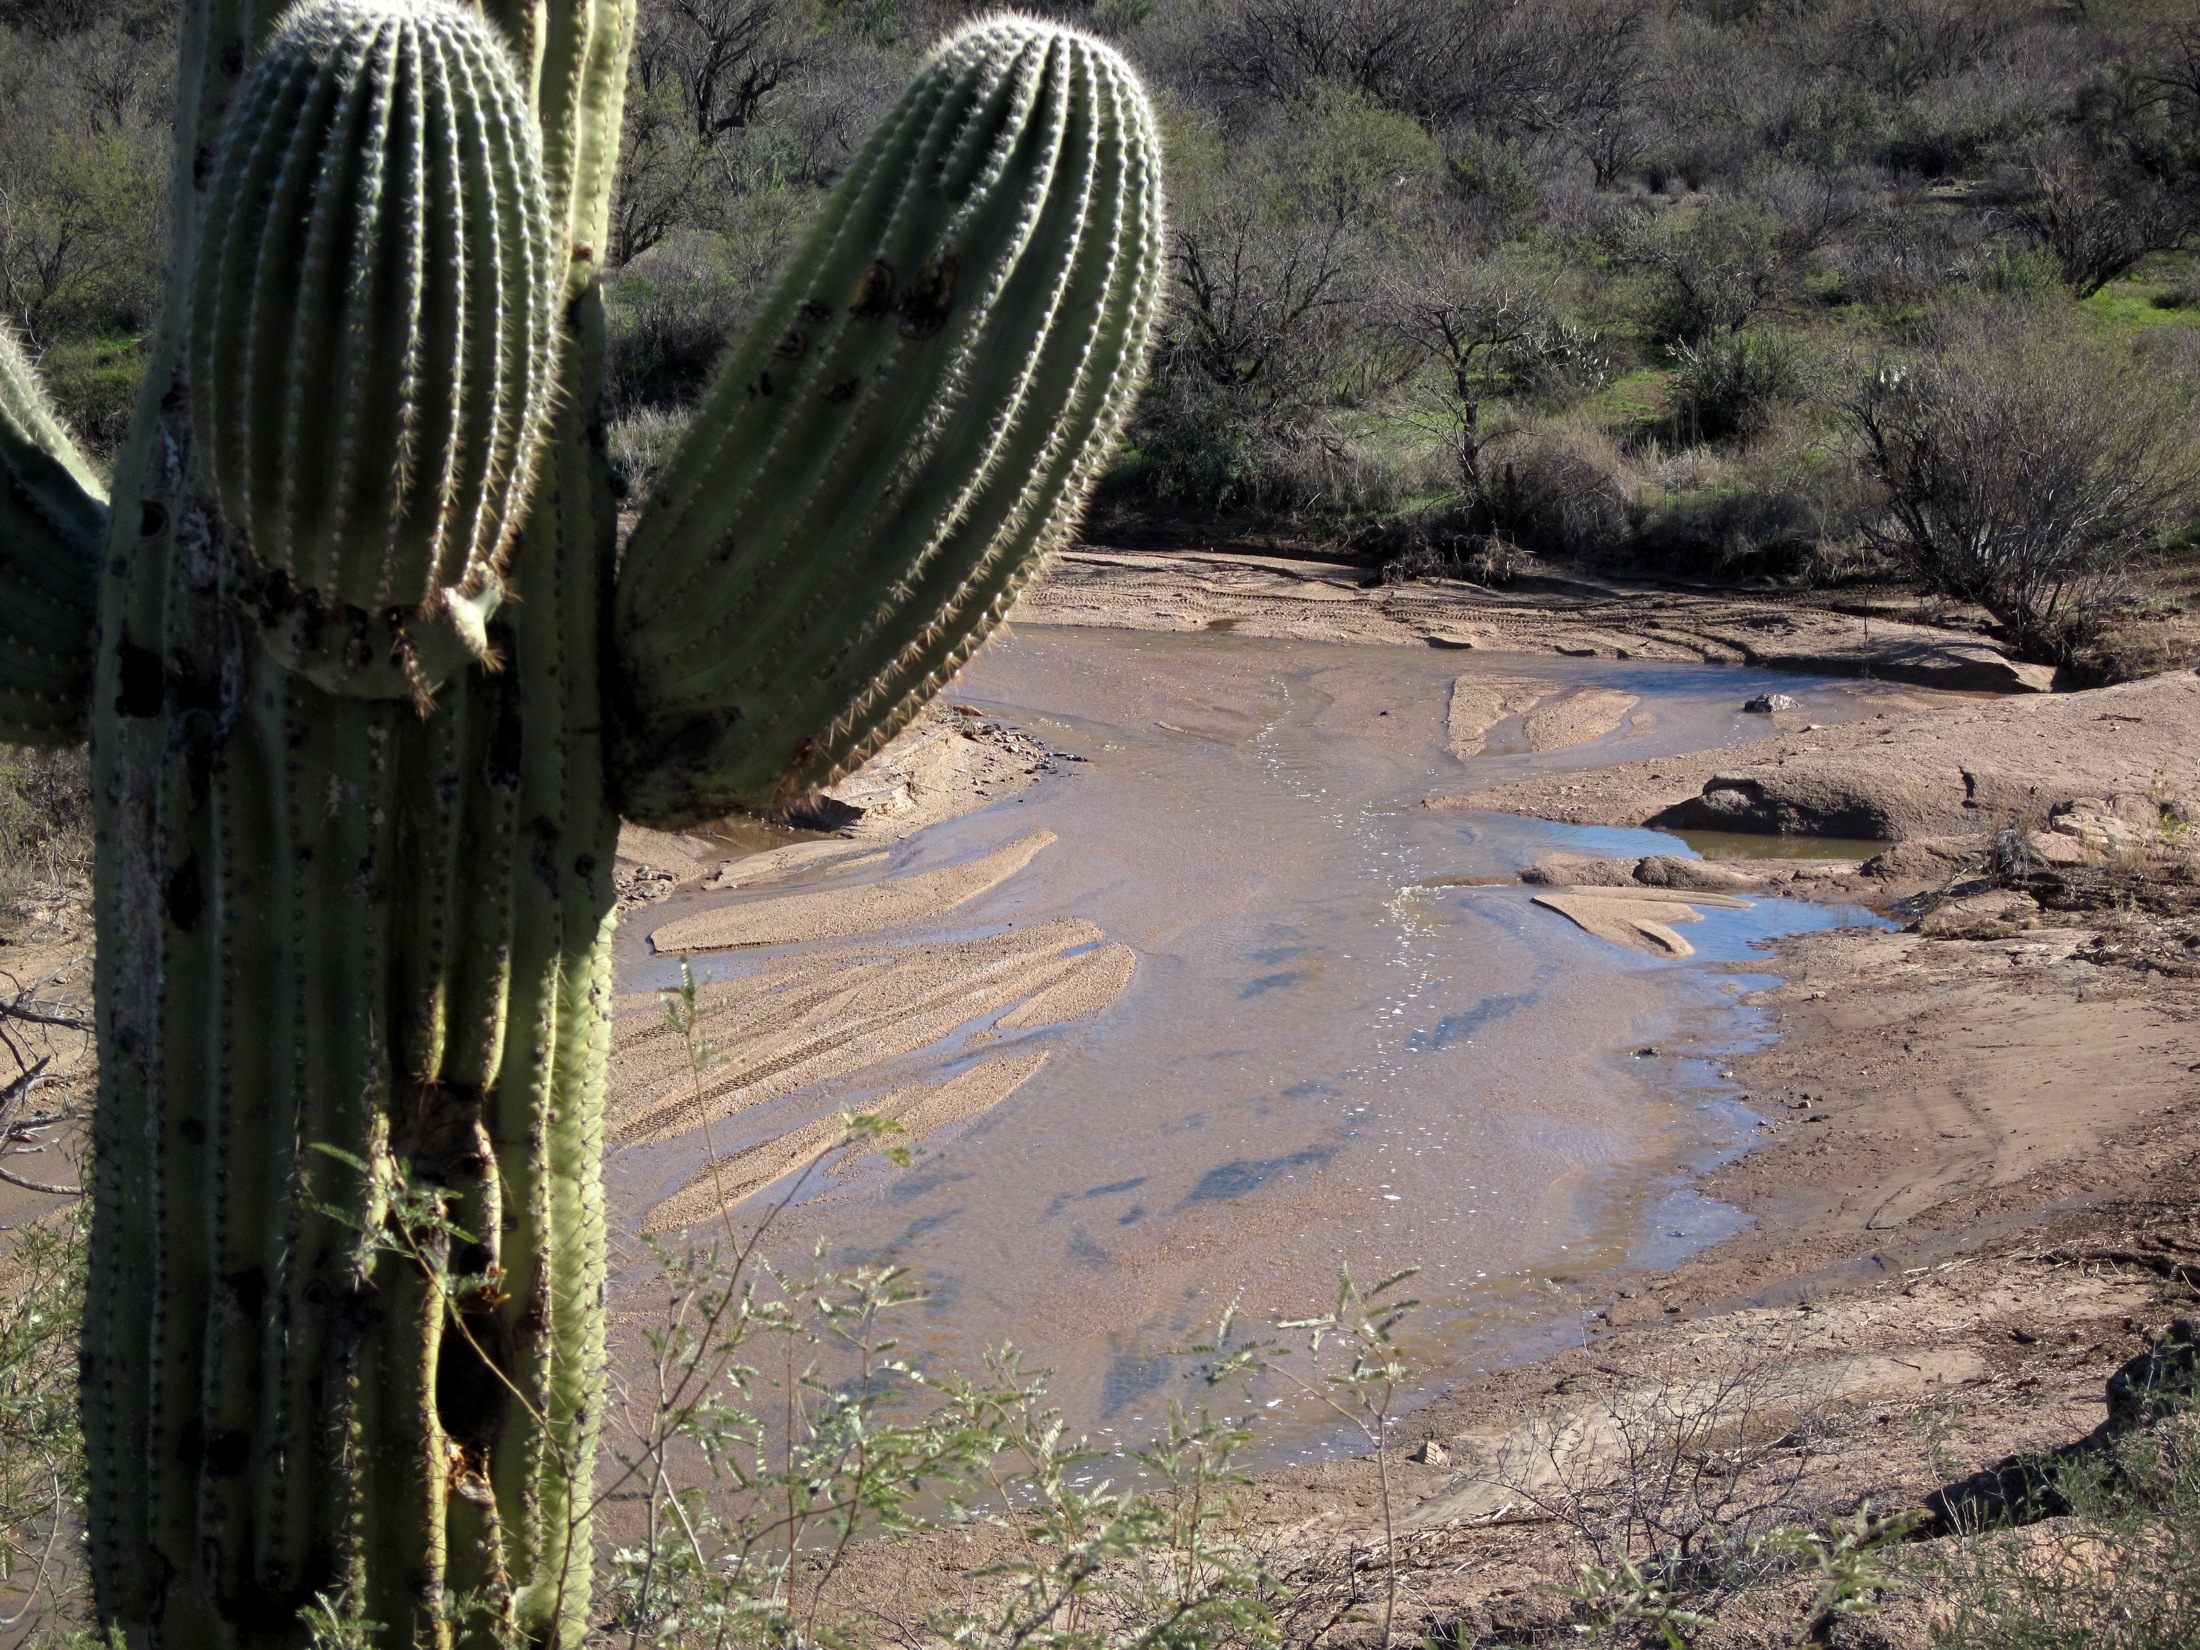
landscape, water, cactus, plant, flower, arizona, flowering plant, land plant